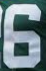
Number: 6